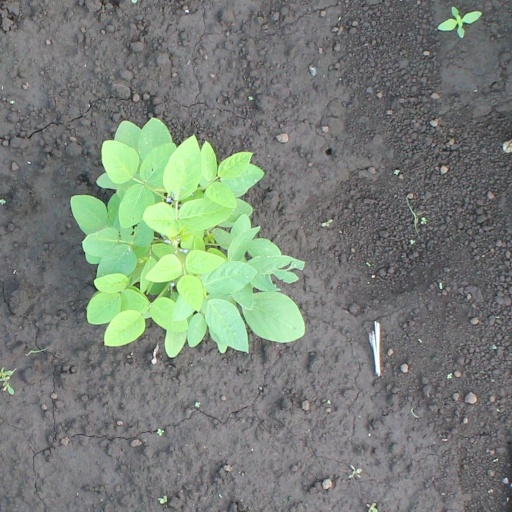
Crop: soybean